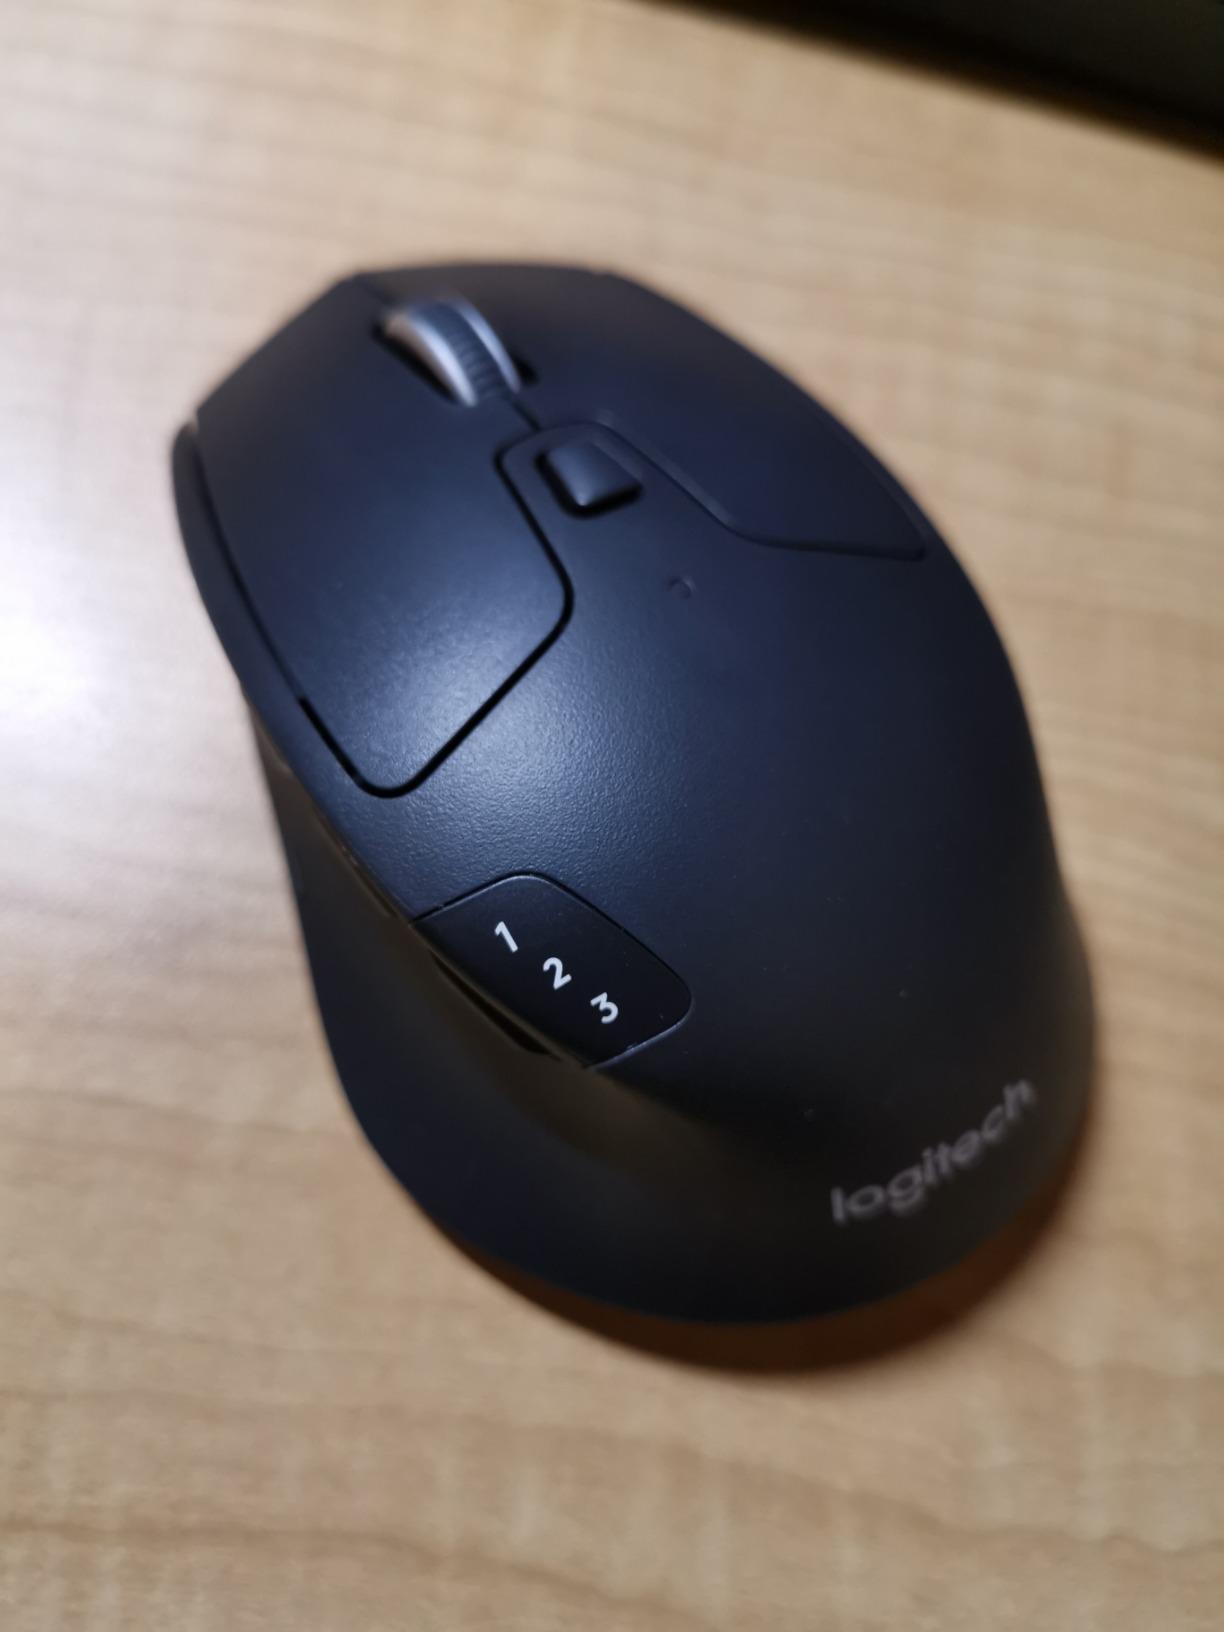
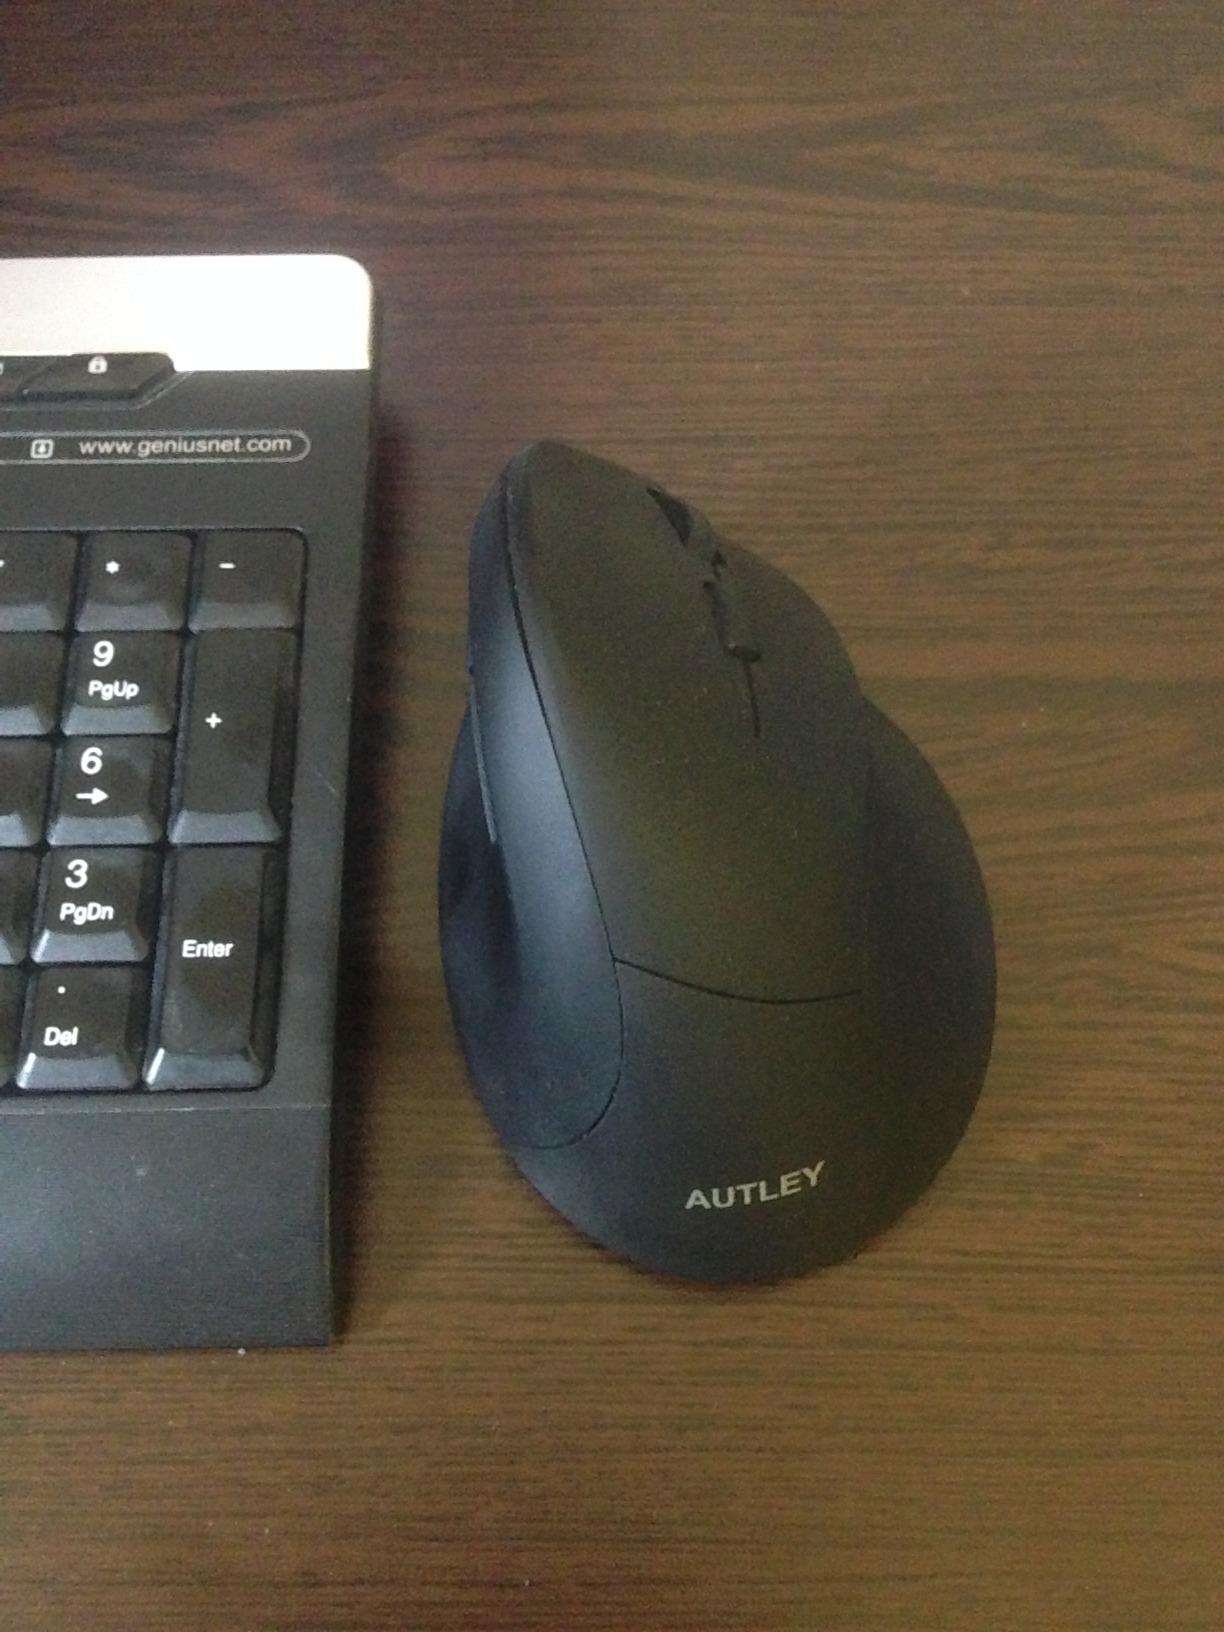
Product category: mouse
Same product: no